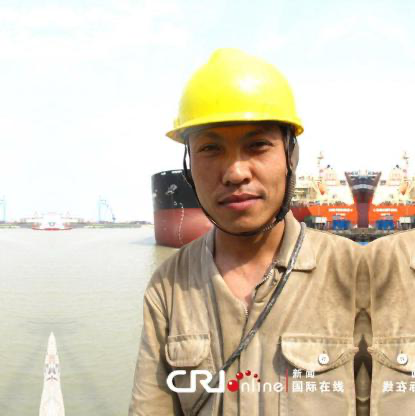
Objects in the image:
label: helmet